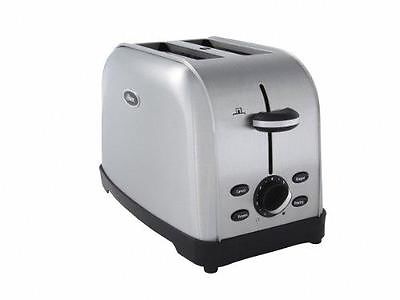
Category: toaster